Jeunes filles en serre chaude

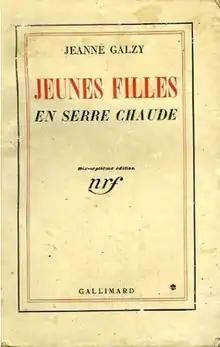
Cover, 1934

Following "Burnt Offering" (1929) and "Les Démons de la solitude" (1931), it is the third novel by Galzy (this one with a "seductive title") to explore lesbian desire. The intergenerational love in the novel (between a teacher, Gladys Benz, and a student, Isabelle, told from Isabelle's point of view) is likewise a reflection of Galzy's own experiences. The school was reputed to be a "breeding ground of homosexual relationship", and had earlier been the subject of a novel exploring same-sex desire, "Les Sévriennes" (1900) by Gabrielle Reval.